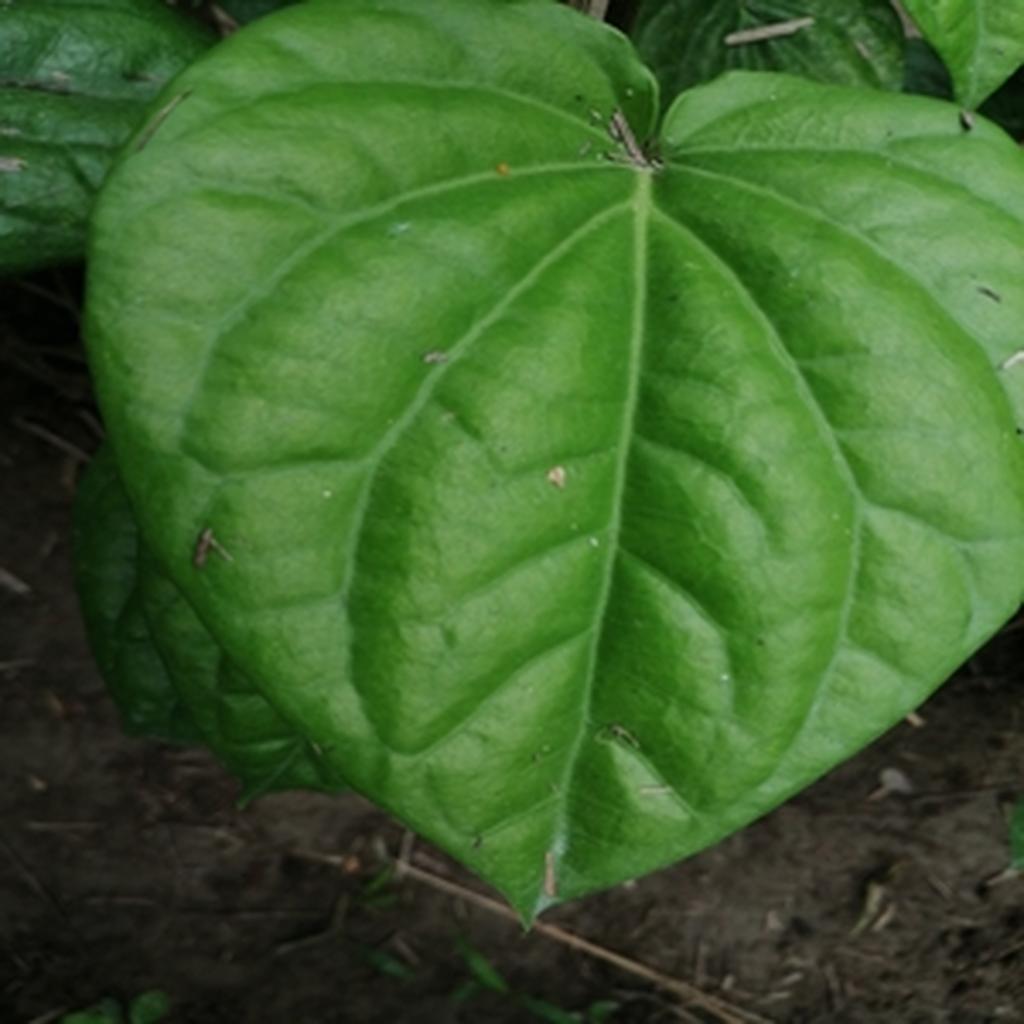
Label: Healthy_Leaf